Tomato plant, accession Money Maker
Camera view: horizontal (90 deg, fisheye); turntable rotation: 30 degrees
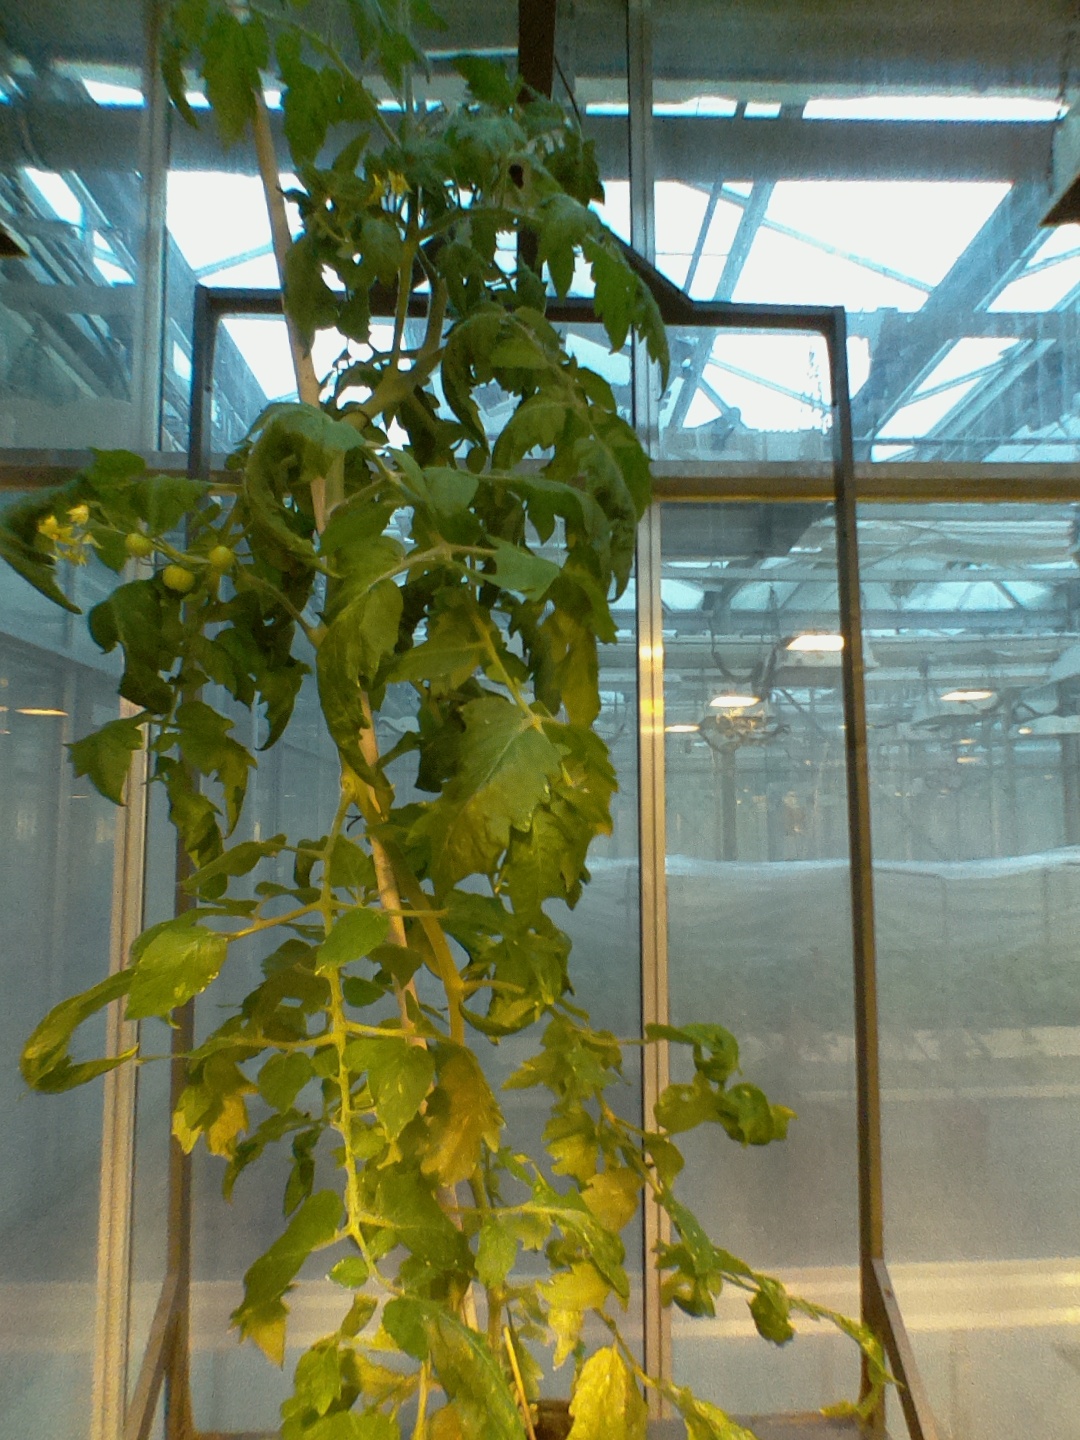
BBCH growth stage 71: 10%-20% of final fruit size